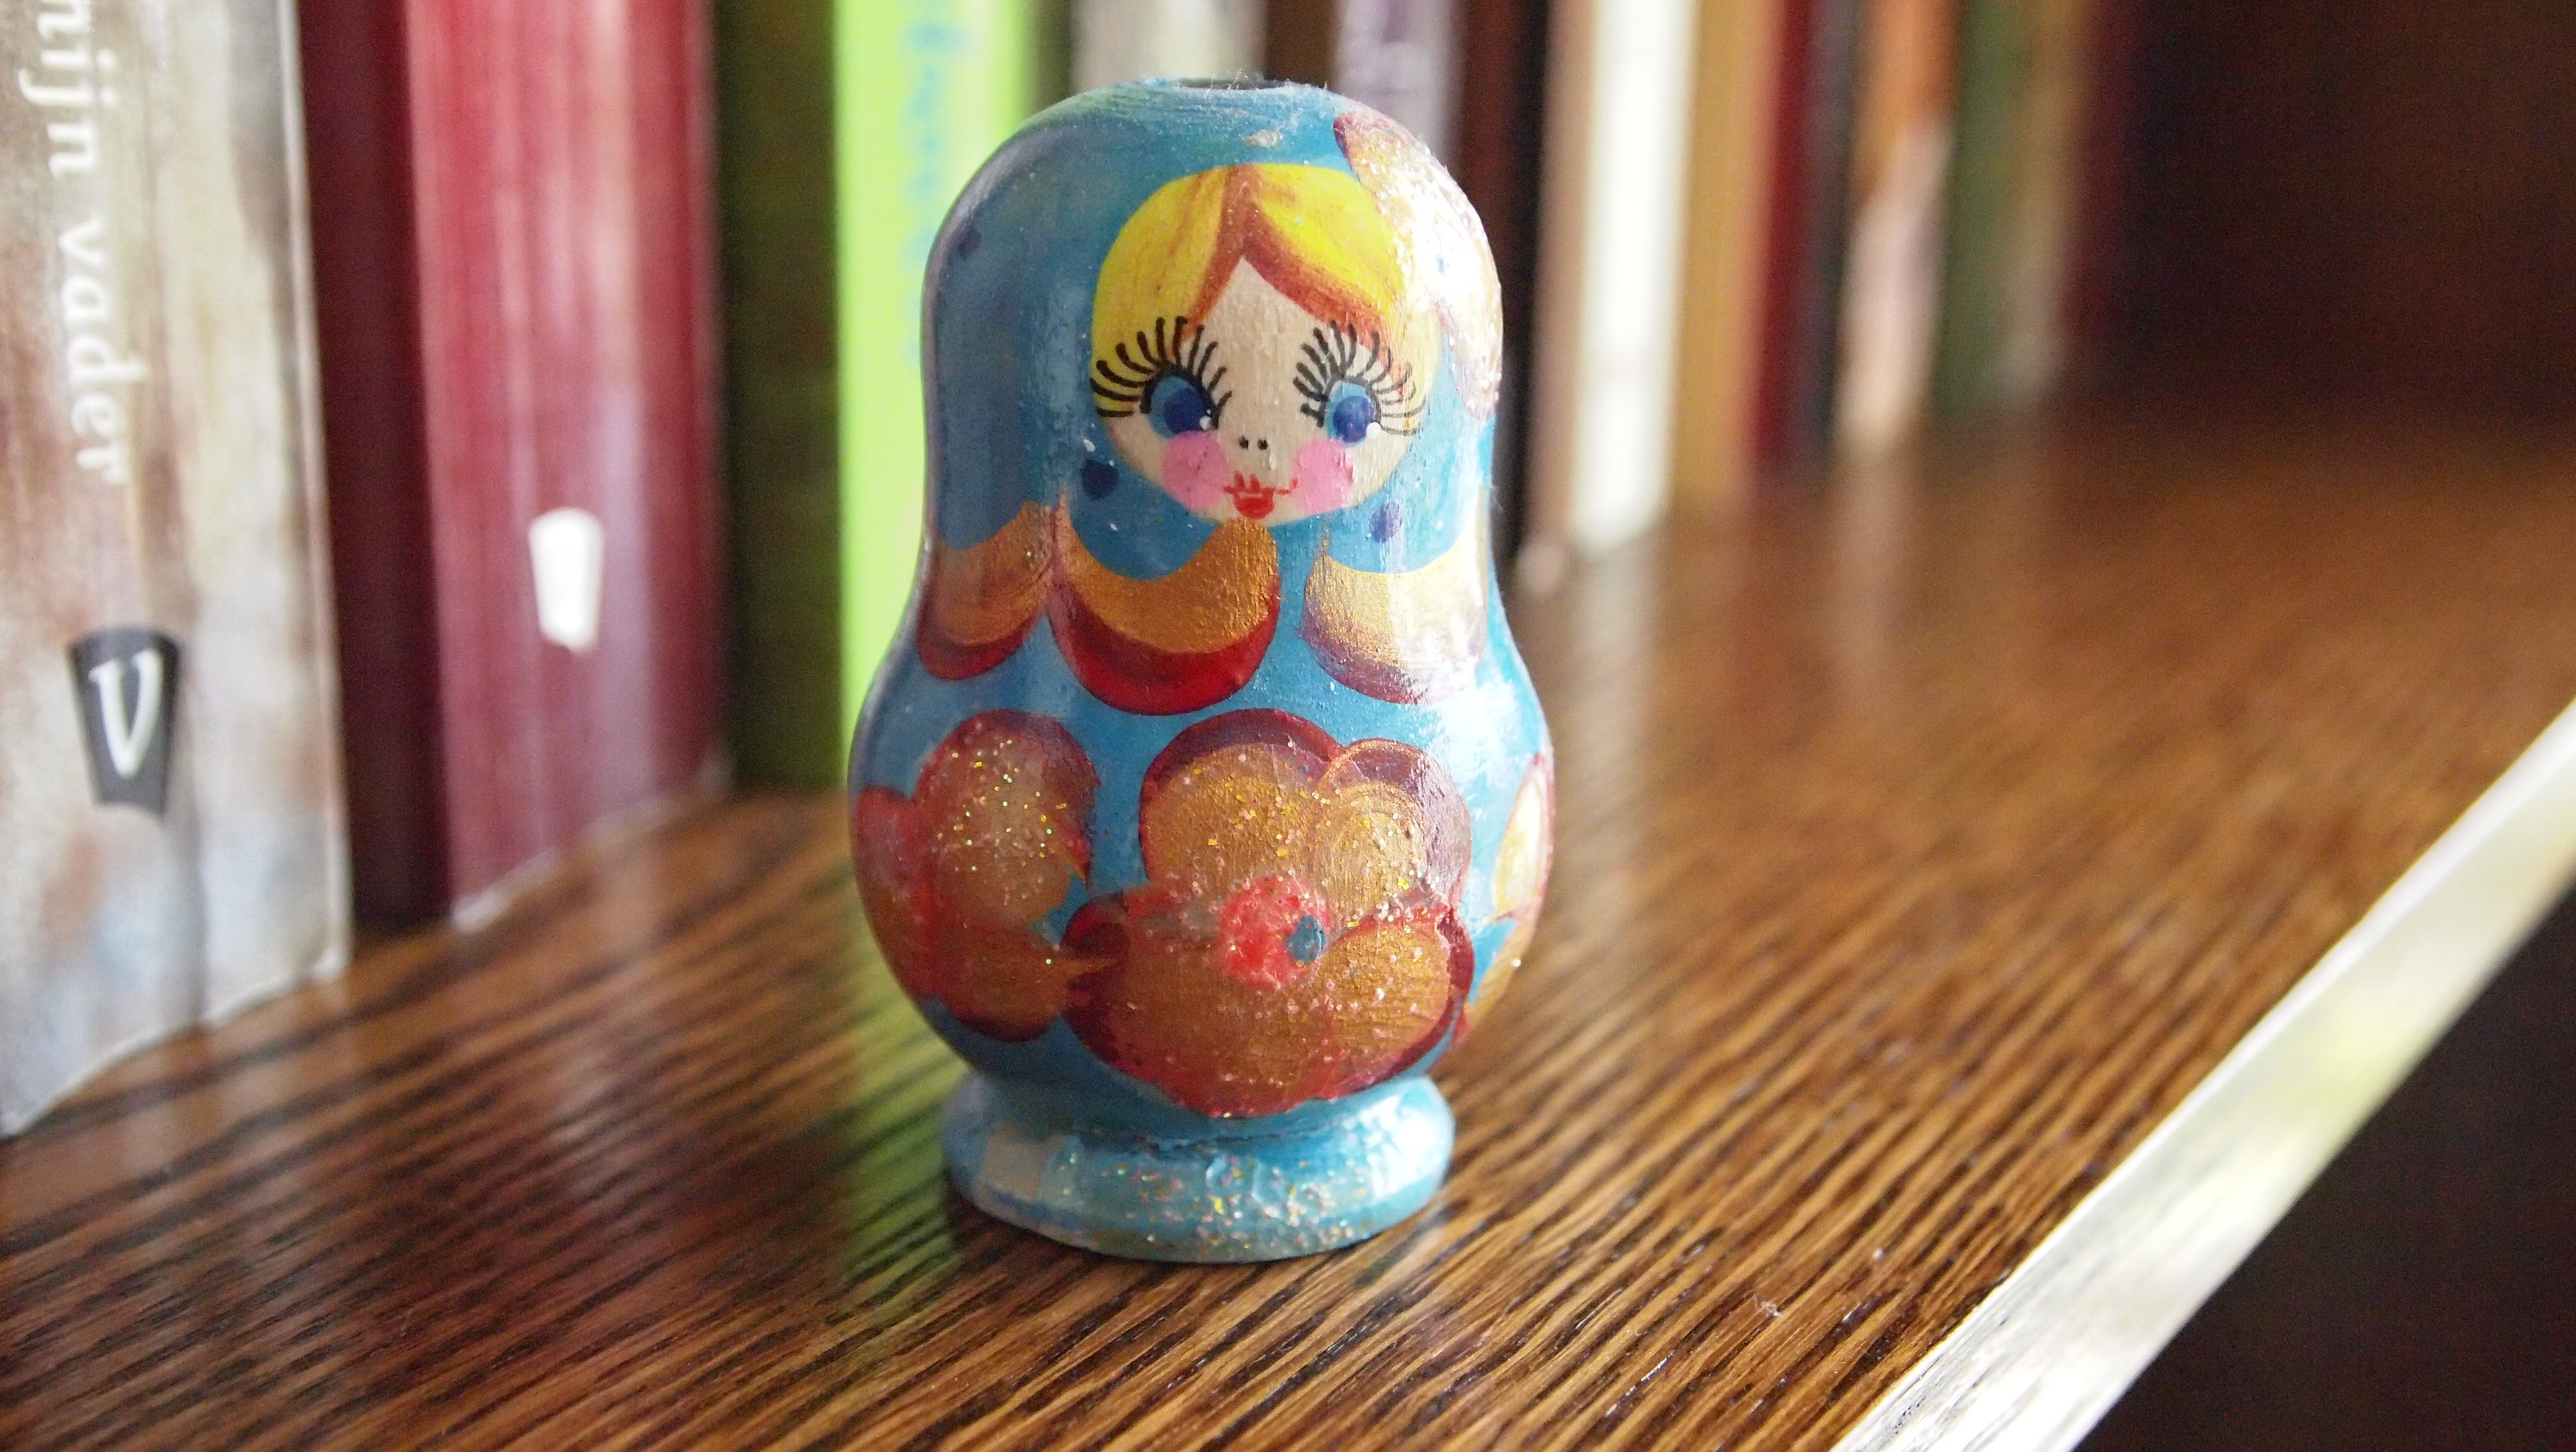
wood, glass, decoration, color, small, ceramic, lighting, toy, closet, art, stand, handmade, painted, carving, coloured, stick man, babushka, matroeska